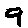
Label: 9